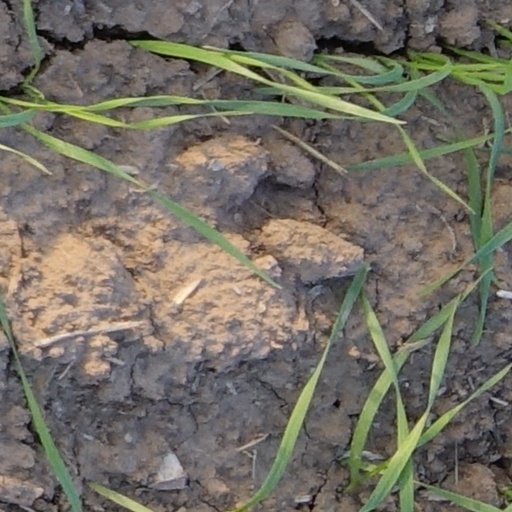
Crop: wheat